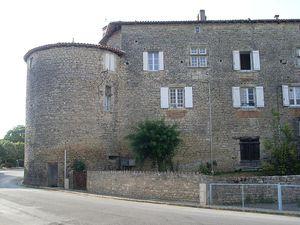
Le chateau du bourg à Champagne-Mouton (16). Construction supposée fin XVème
Champagne-Mouton est une commune du Sud-Ouest de la France, située dans le département de la Charente.
Le canton de Champagne-Mouton est une ancienne division administrative française, située dans le département de Charente et la région Nouvelle-Aquitaine.
Le château de Champagne est situé sur la commune de Champagne-Mouton, en Charente, dans le centre-bourg.